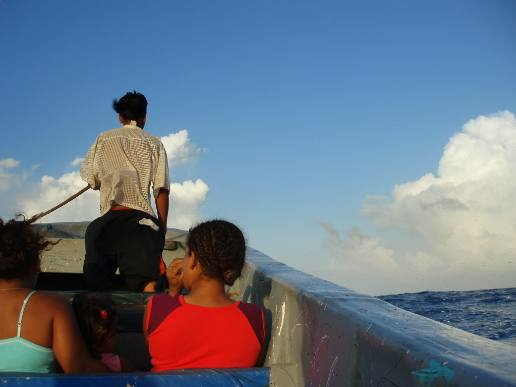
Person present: Yes